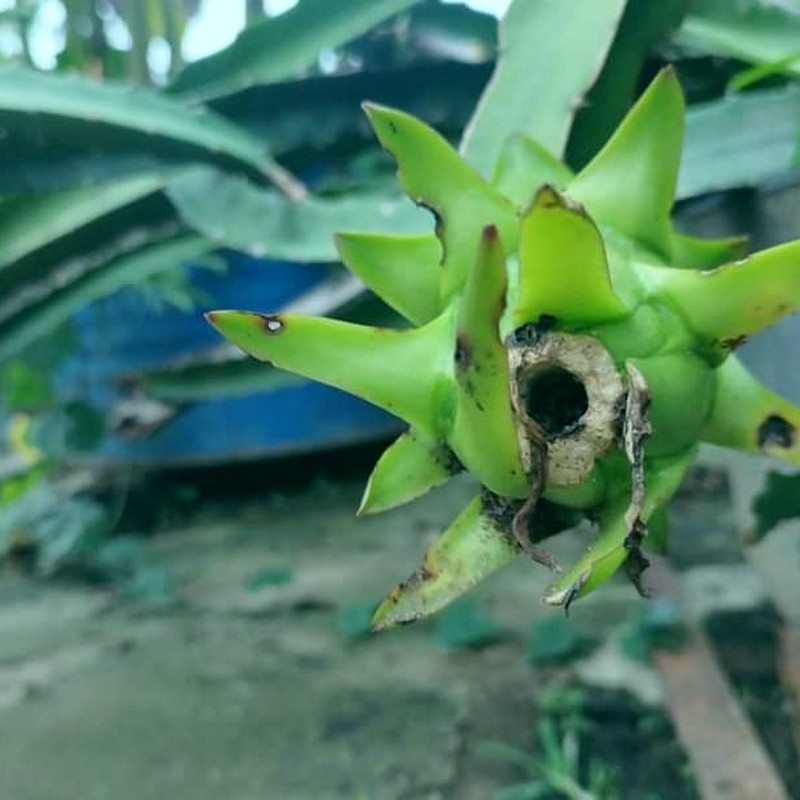
Label: Immature Dragon Fruit